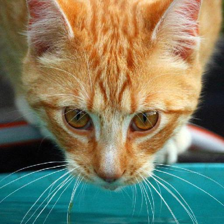
Label: animals